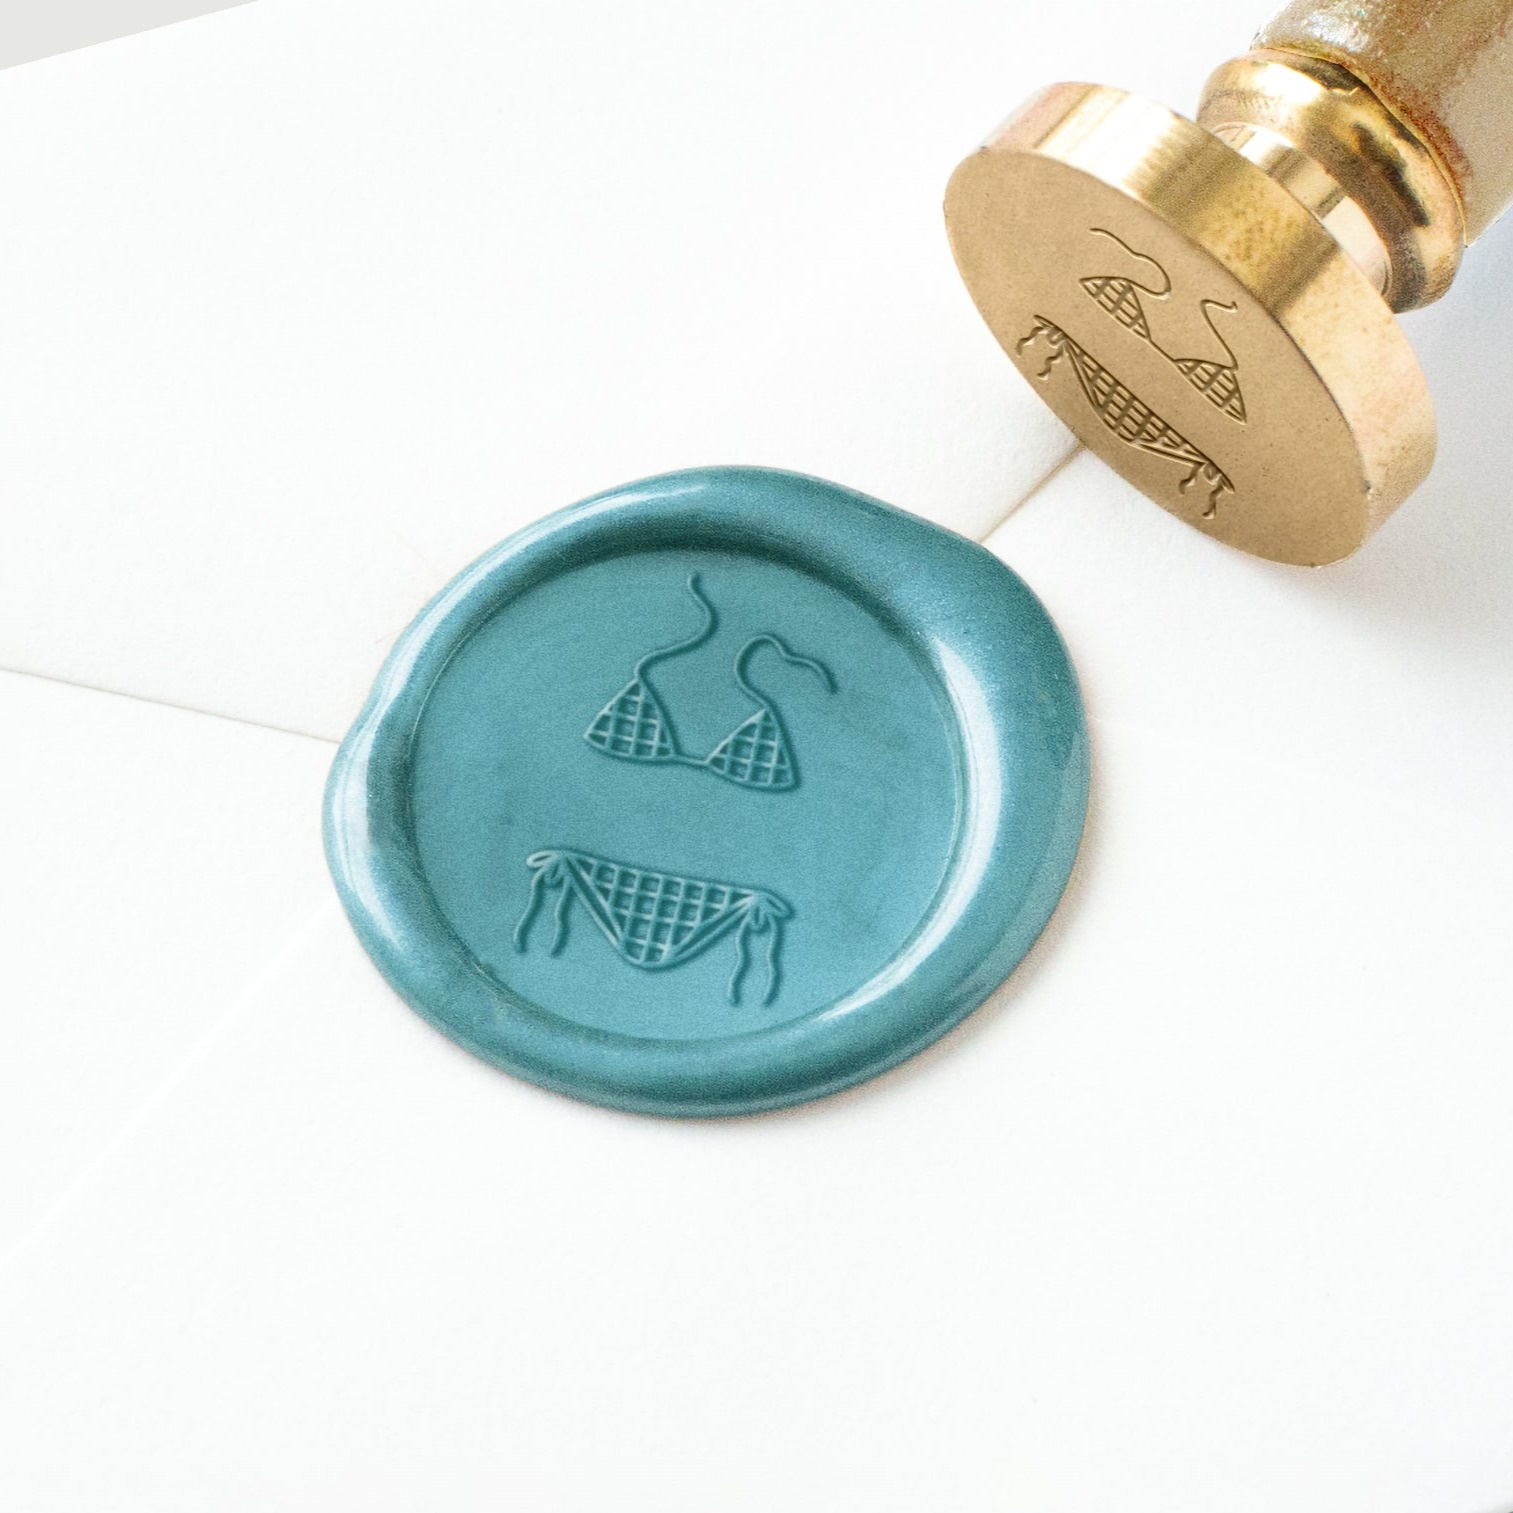
Wax Seal - Checkered Bikini
A lovely wax seal featuring checkered bikini. It brings the whimsy of beach days to your stationery, creating unique and memorable embossments every time.
Brand: Ladd Designs
Category: Arts & Entertainment > Hobbies & Creative Arts > Collectibles > Seal Stamps